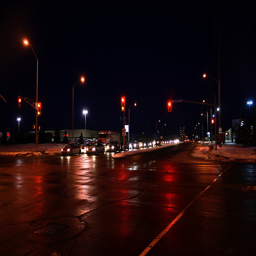
a city street at night waiting for the light to change
many cars stopped at a traffic light at night
A night time view of a city and a street.
A street full of driving cars at night under a traffic light.
We see a shot of a deserted city street at night.